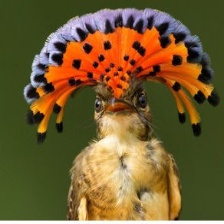
Species: ROYAL FLYCATCHER
Scientific name: ONYCHORHYNCHUS